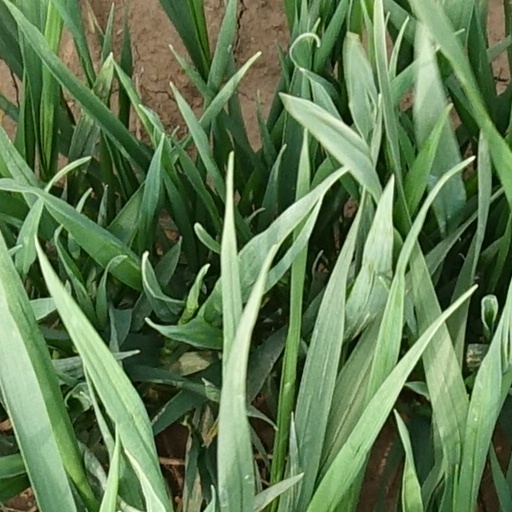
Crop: wheat